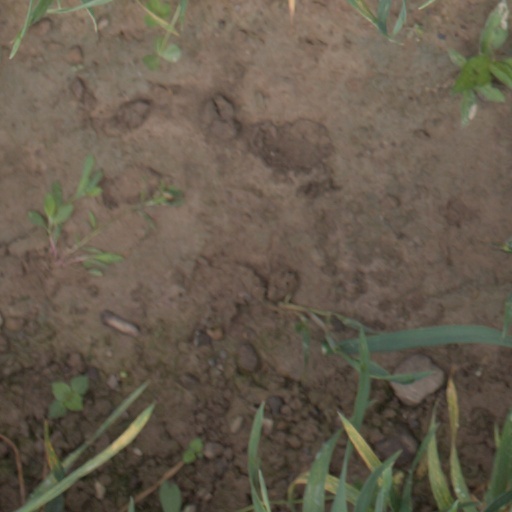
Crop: wheat